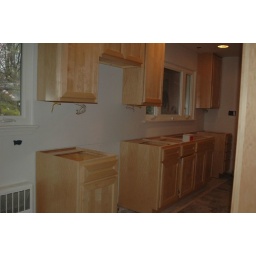
The range and microwave will go in the gaps toward the front, the sink goes under the window.